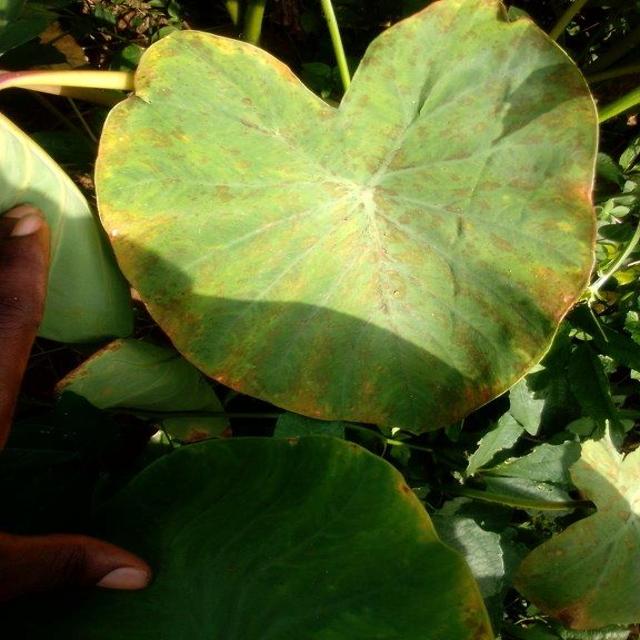
Label: Mid_Blight